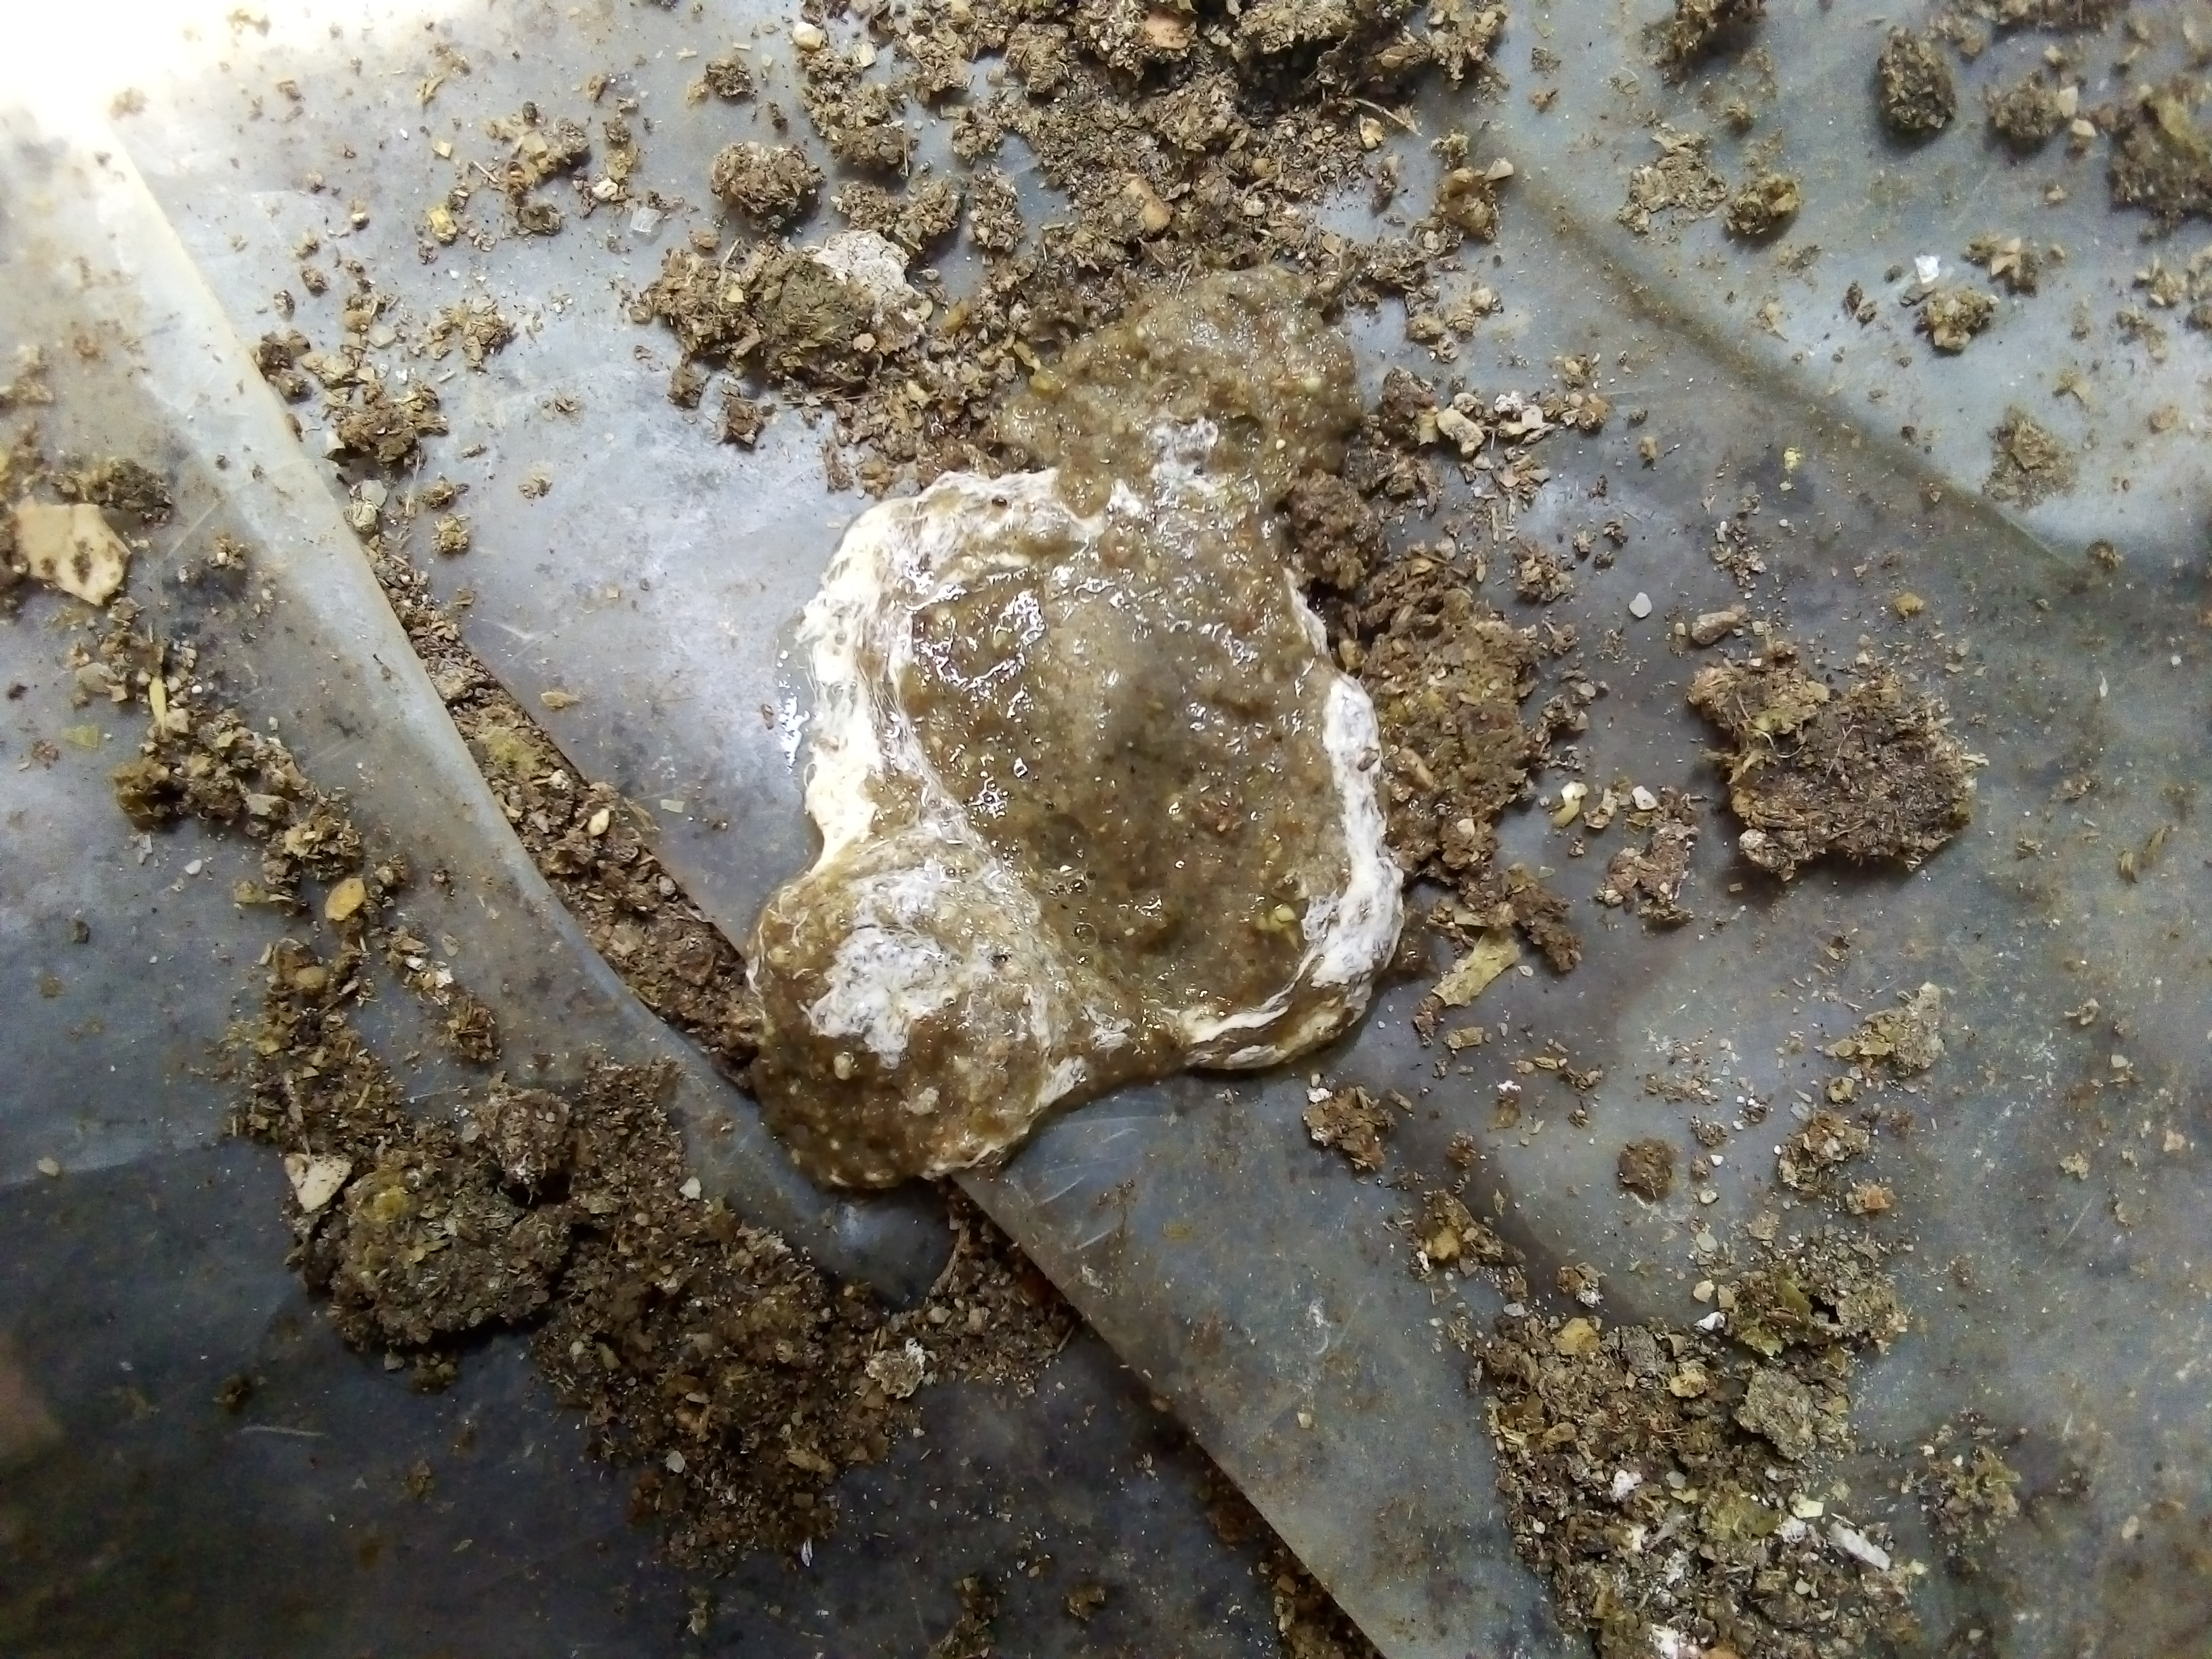
PCR-confirmed diagnosis: Salmonella